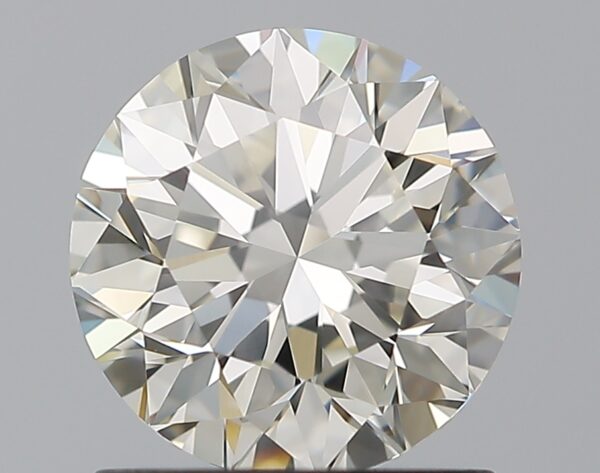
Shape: round
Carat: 1.2
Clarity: VS1
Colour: G
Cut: VG
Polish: EX
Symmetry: VG
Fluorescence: VS
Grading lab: GIA
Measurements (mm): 6.62 x 6.66 x 4.27